Steve Mackey

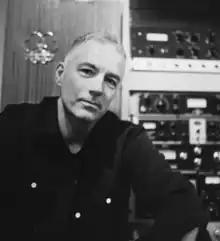

Stephen Patrick Mackey (10 November 1966 – 2 March 2023) was an English musician and record producer best known as the bass guitarist for the Britpop band Pulp, which he joined in 1989. As a record producer, he produced songs and albums by M.I.A., Florence + the Machine, The Long Blondes and Arcade Fire.